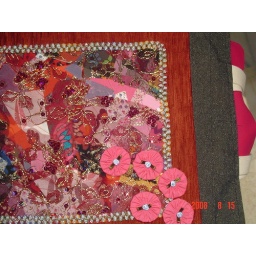
A shoulder bag with pink yoyos,small roses in the centres.